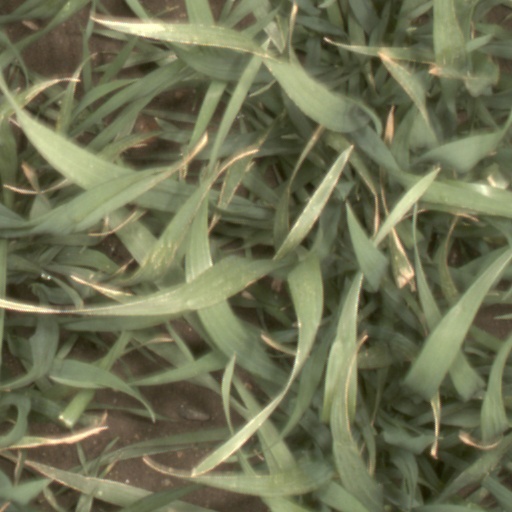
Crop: wheat